Spring Fever (1919 film)

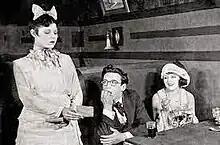

Spring Fever is a 1919 short comedy film directed by Hal Roach and starring Harold Lloyd.